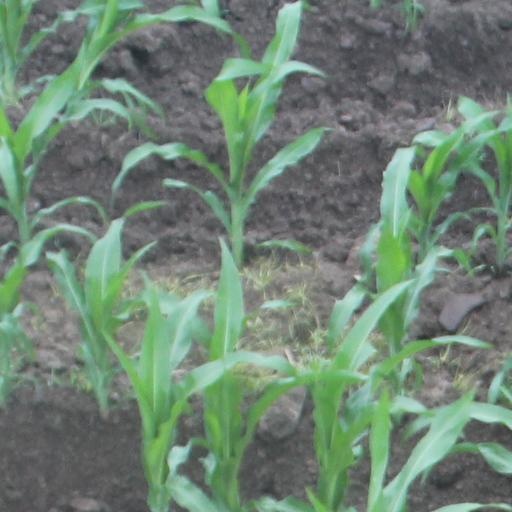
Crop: maize; corn